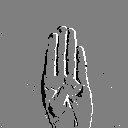
ASL letter: b